Yūka Setō

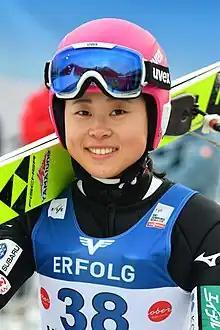
Setō in Hinzenbach, 2023

is a Japanese ski jumper. She has competed at World Cup level since the 2014/15 season, with her best individual result being fourth place in Oberstdorf on 25 March 2018. Her younger sister Rio Setō has also competed at World Cup level.